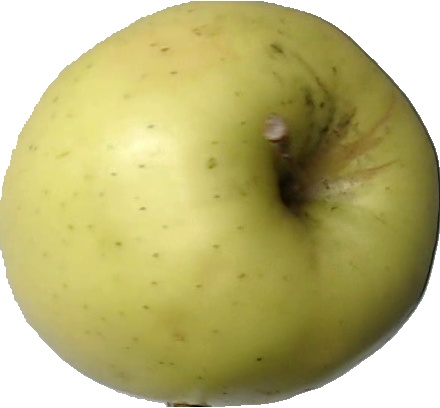
Label: apple_golden_2